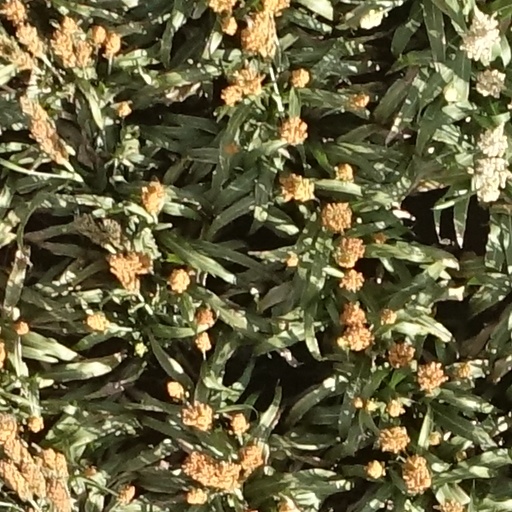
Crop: sorghum